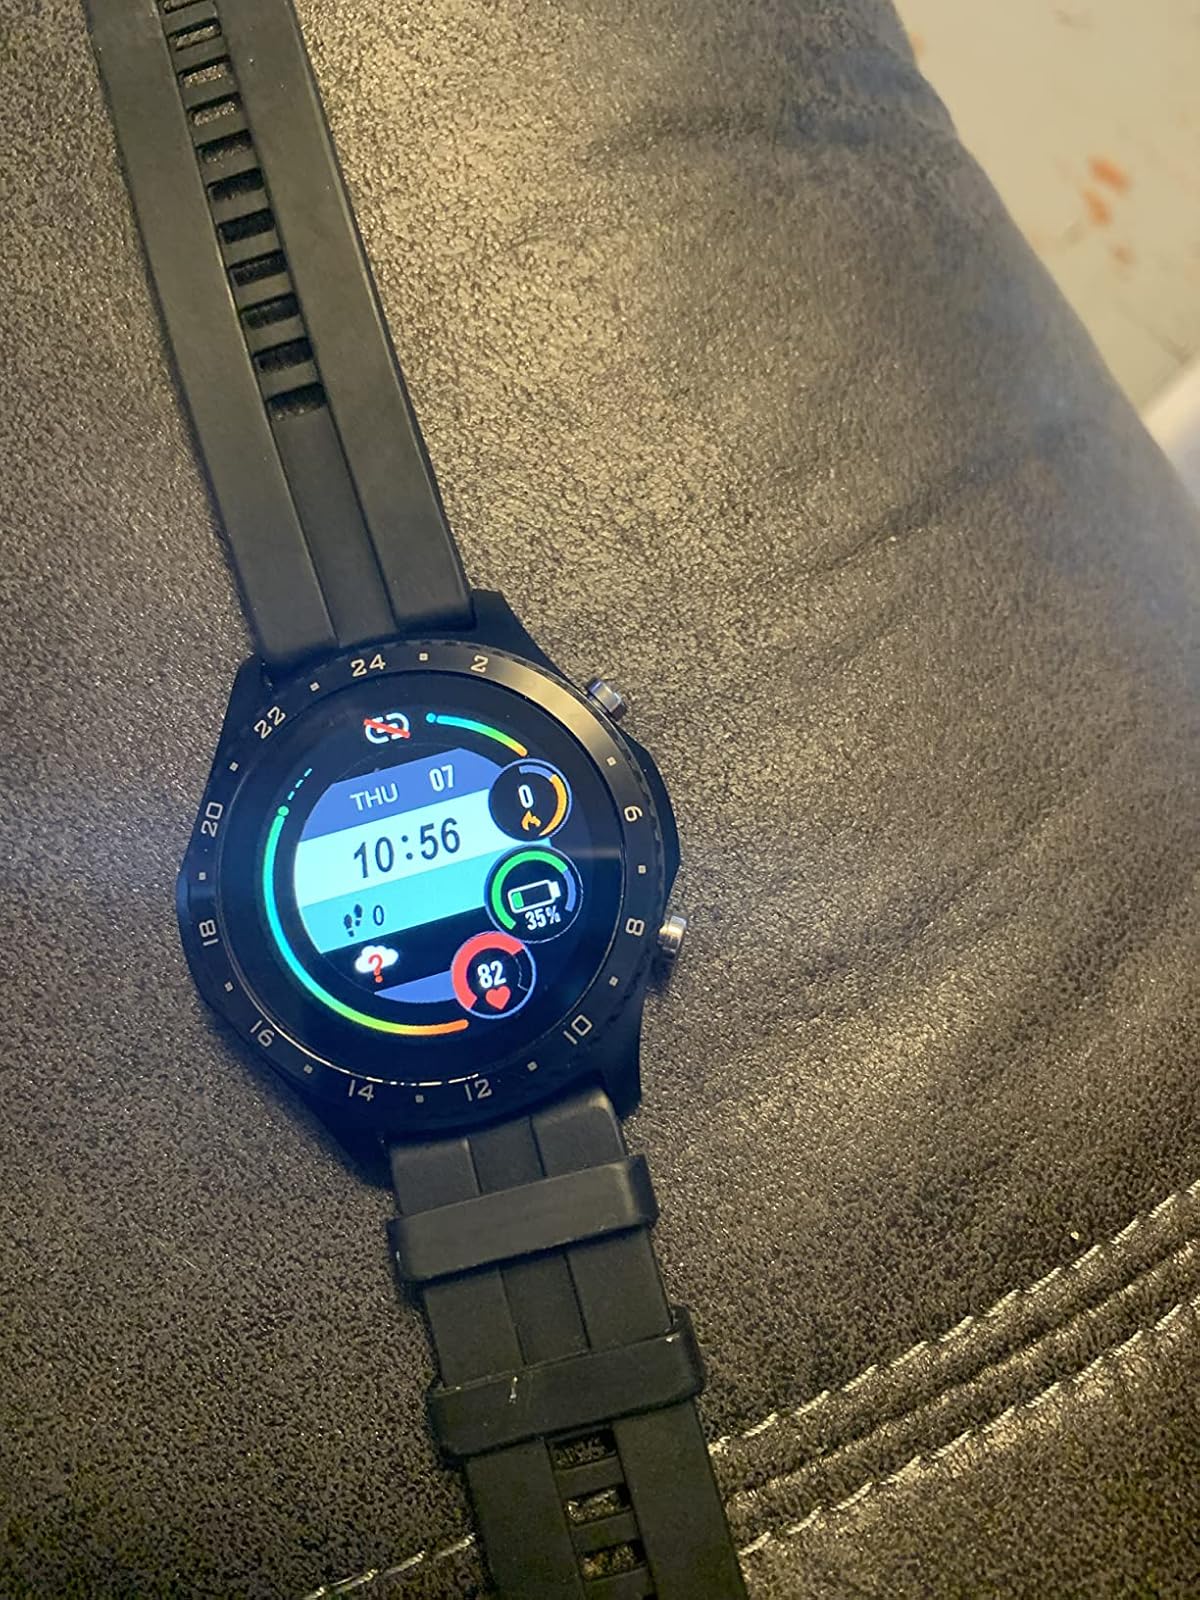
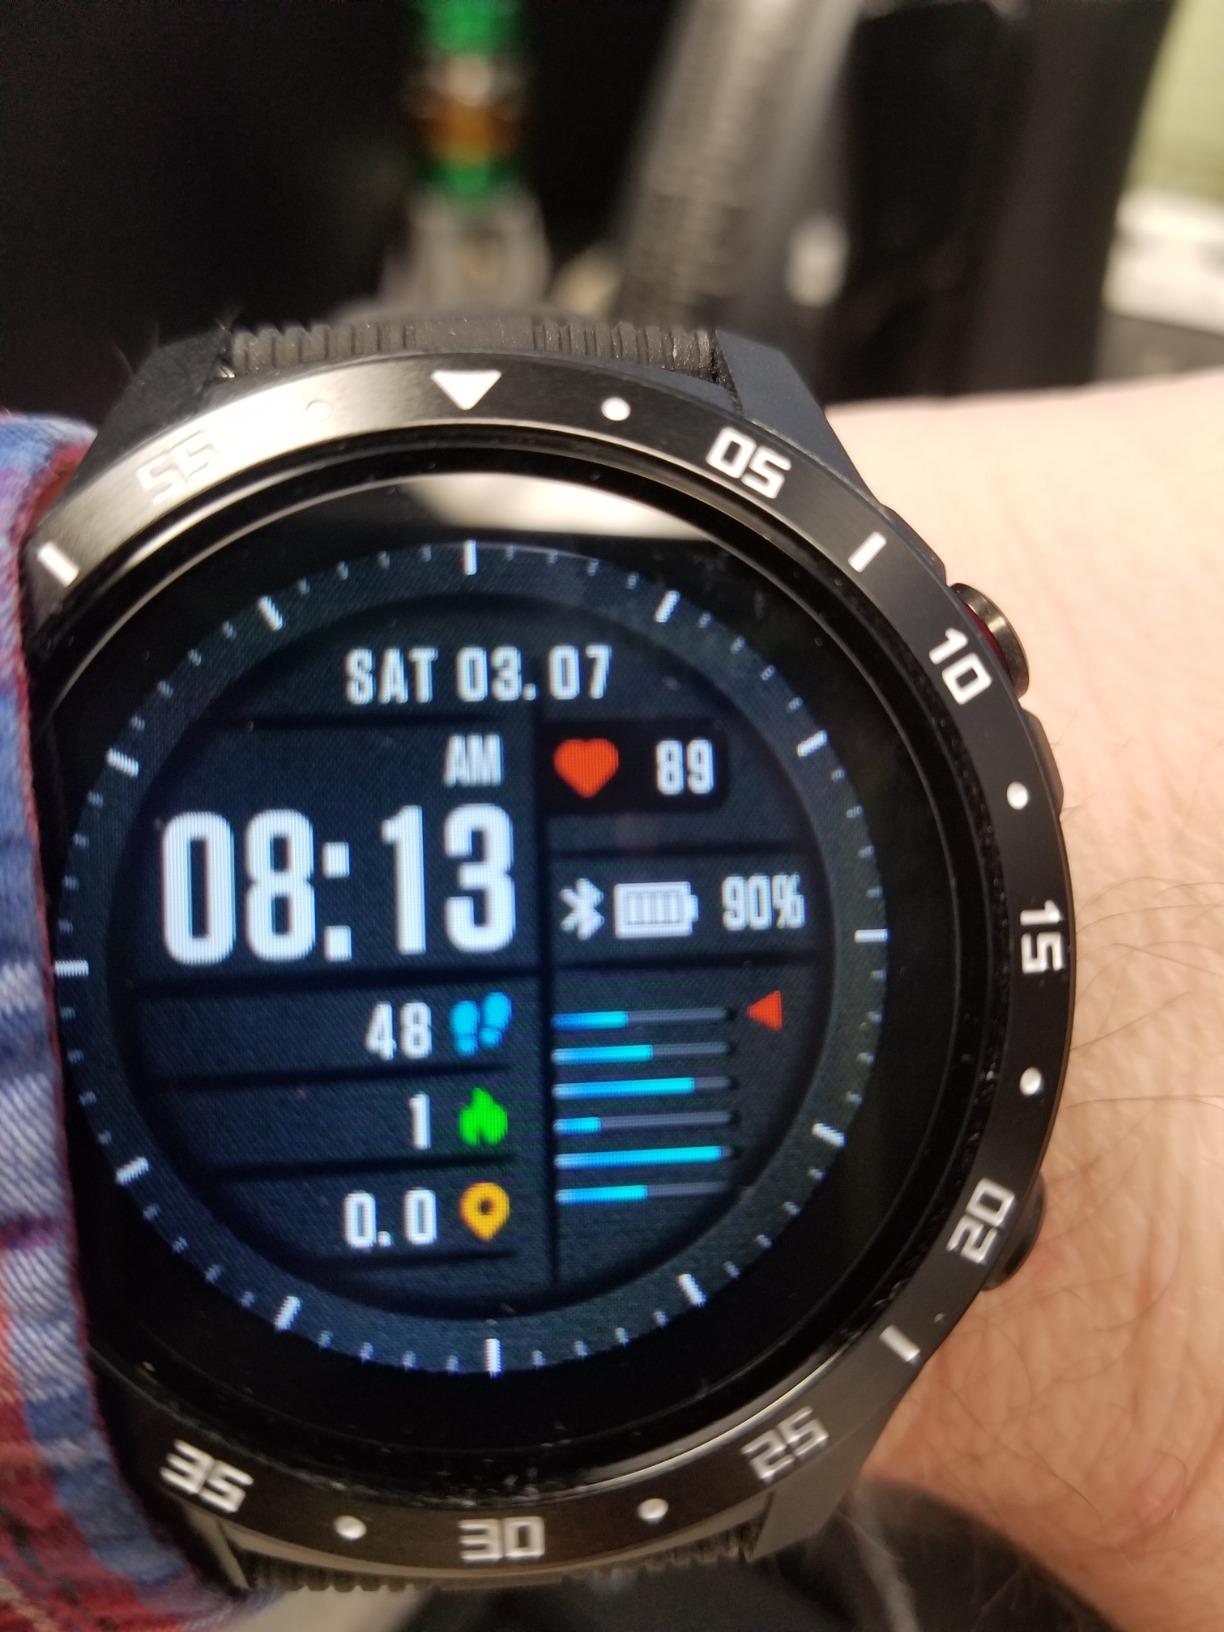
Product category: smartwatch
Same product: no